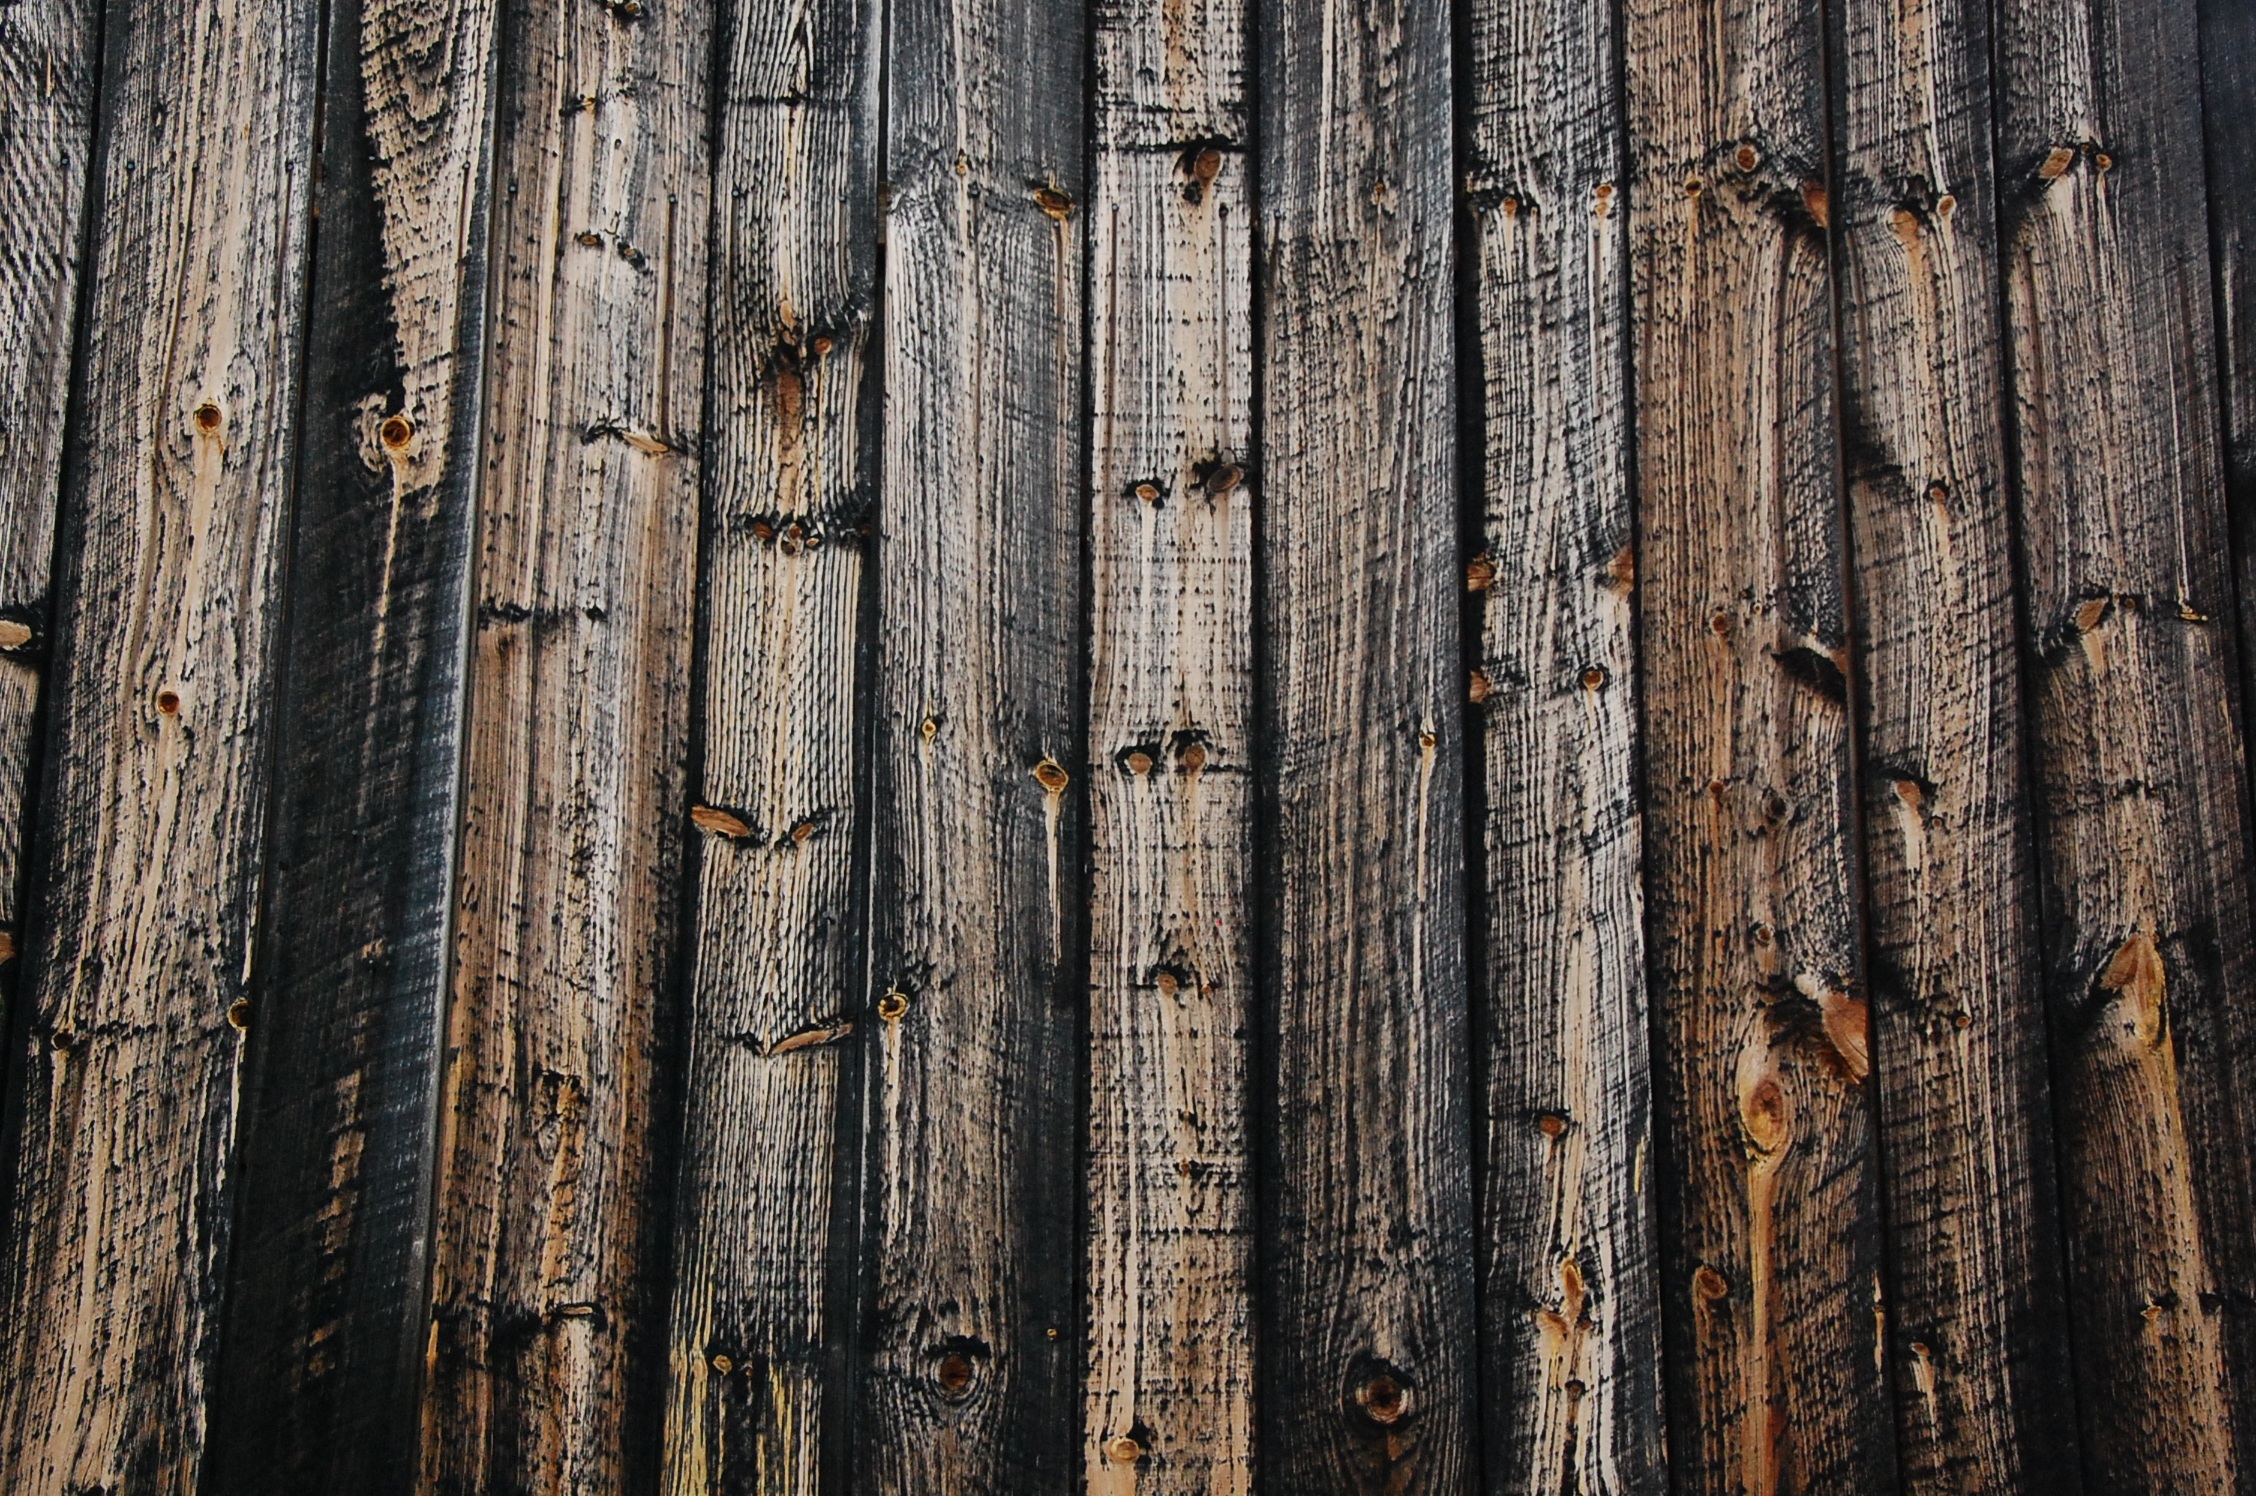
tree, nature, forest, branch, plant, board, wood, vintage, grain, retro, texture, plank, leaf, floor, trunk, old, wall, dark, pine, pattern, birch, natural, autumn, brown, soil, dirty, grunge, rough, lumber, twig, surface, background, hardwood, wooden, oak, timber, backdrop, panel, distressed, plant stem, woody plant, land plant